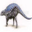
Label: dinosaur